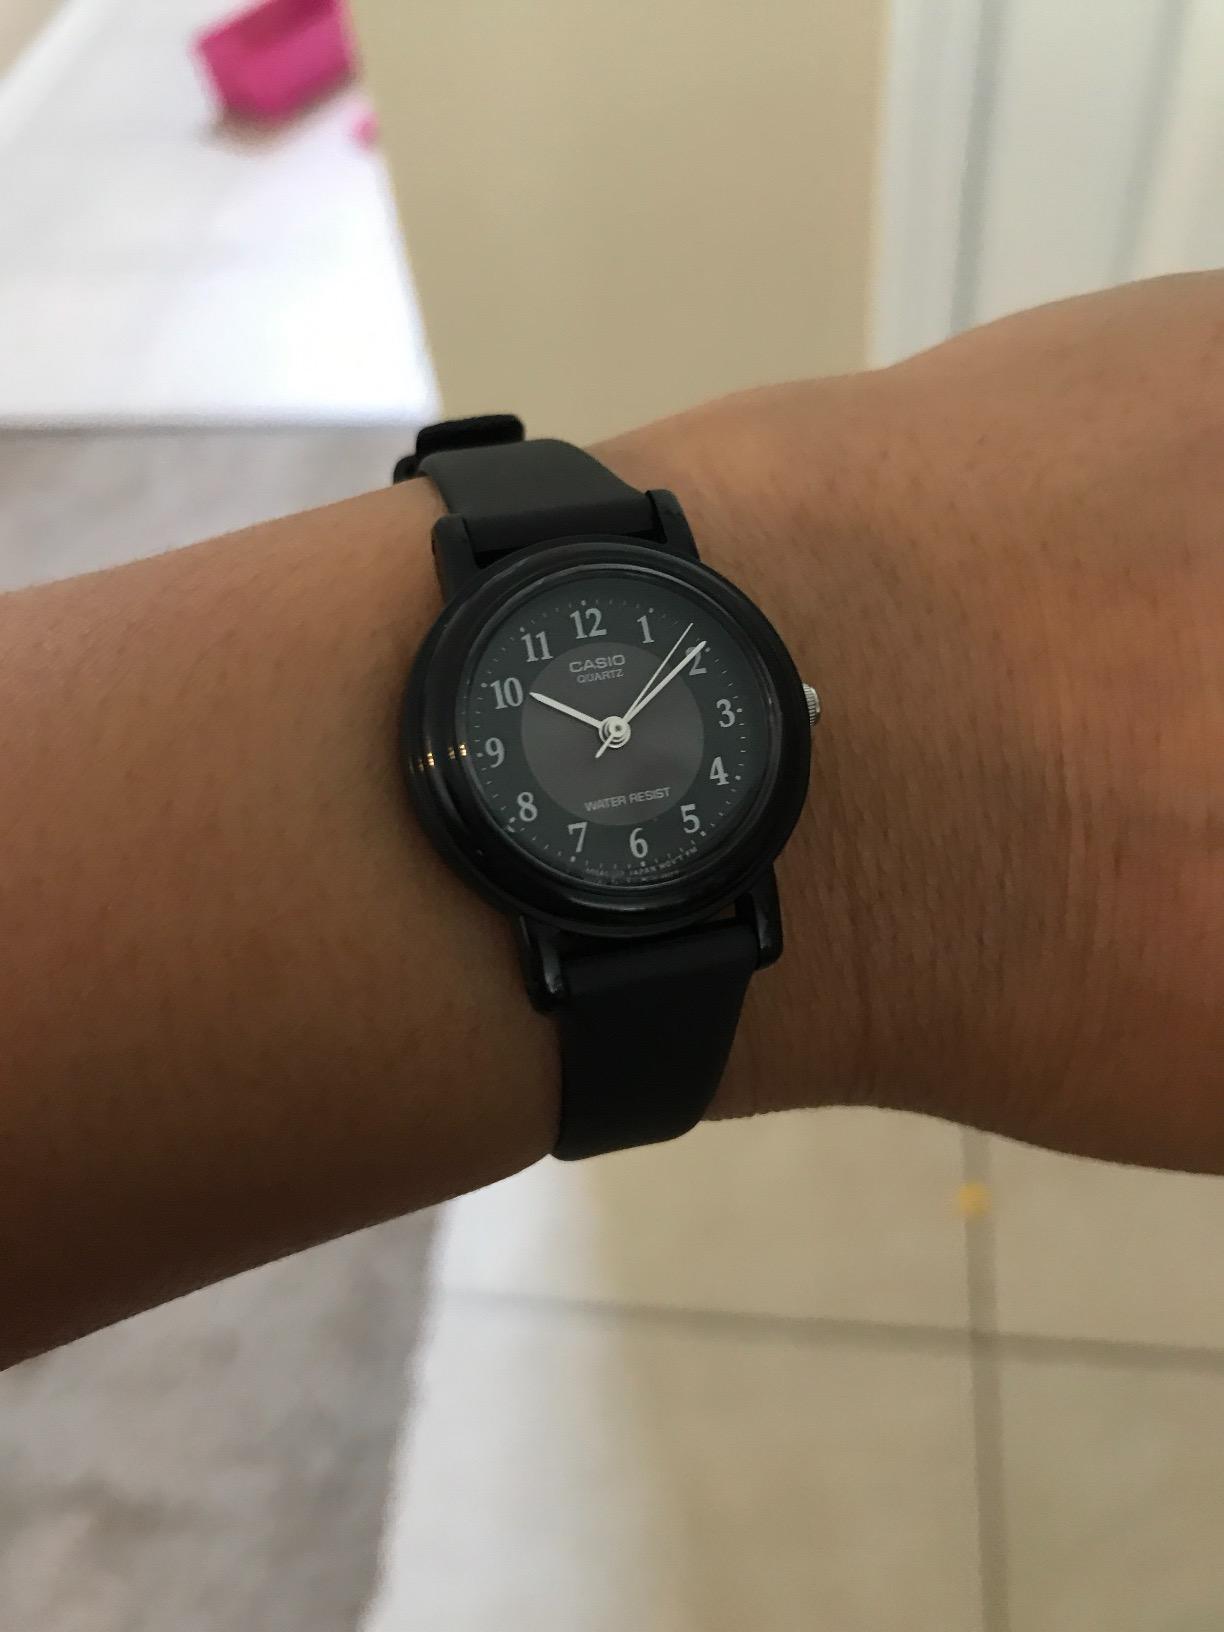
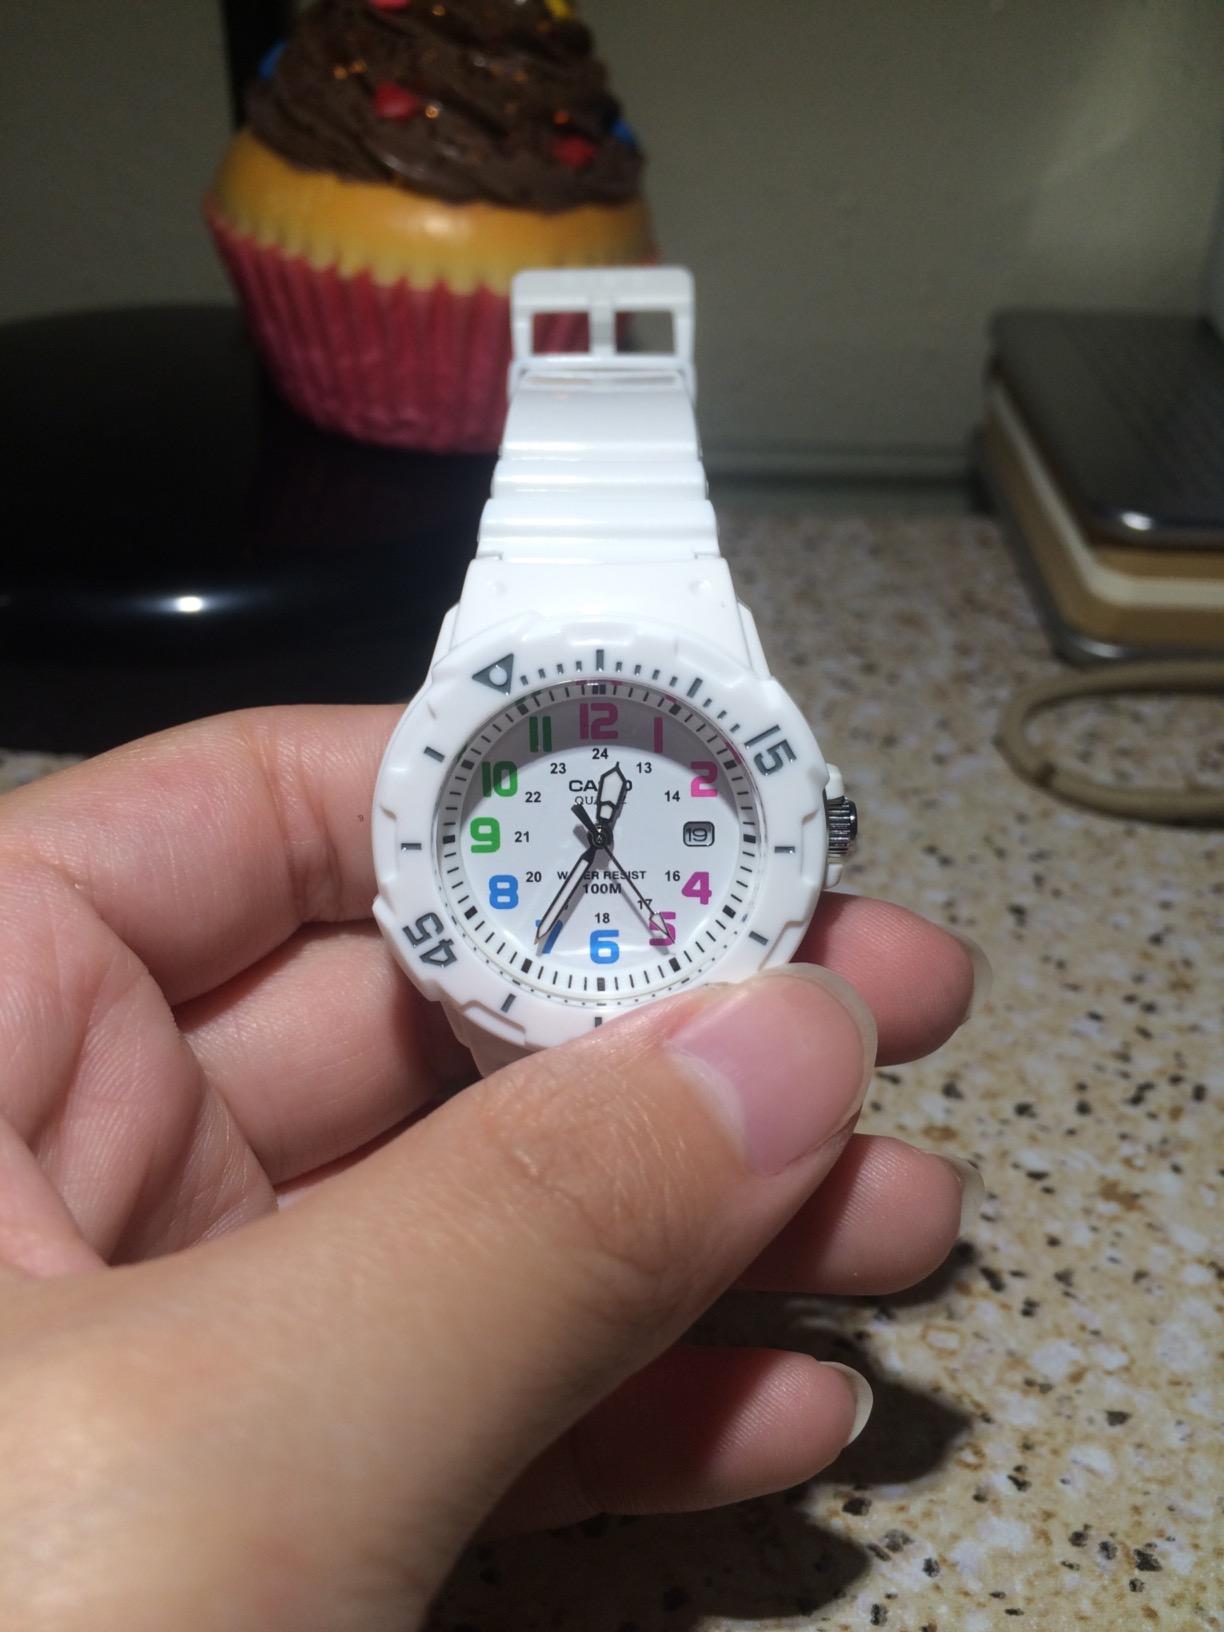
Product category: accessories_watch
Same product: no